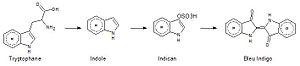
Transformation du tryptophane en bleu indigo
La maladie des langes bleus, syndrome de Drummond ou encore syndrome d'hypercalcémie familiale-néphrocalcinose-indicanurie, est une maladie héréditaire entraînant une mauvaise absorption isolée du tryptophane, très rare. Le tryptophane est alors dégradé par la flore intestinale en indican. Le nom provient du bleuissement des urines lorsque l'indican s'oxyde au contact de l'air.